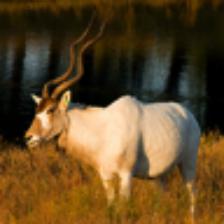
Label: NonHuman